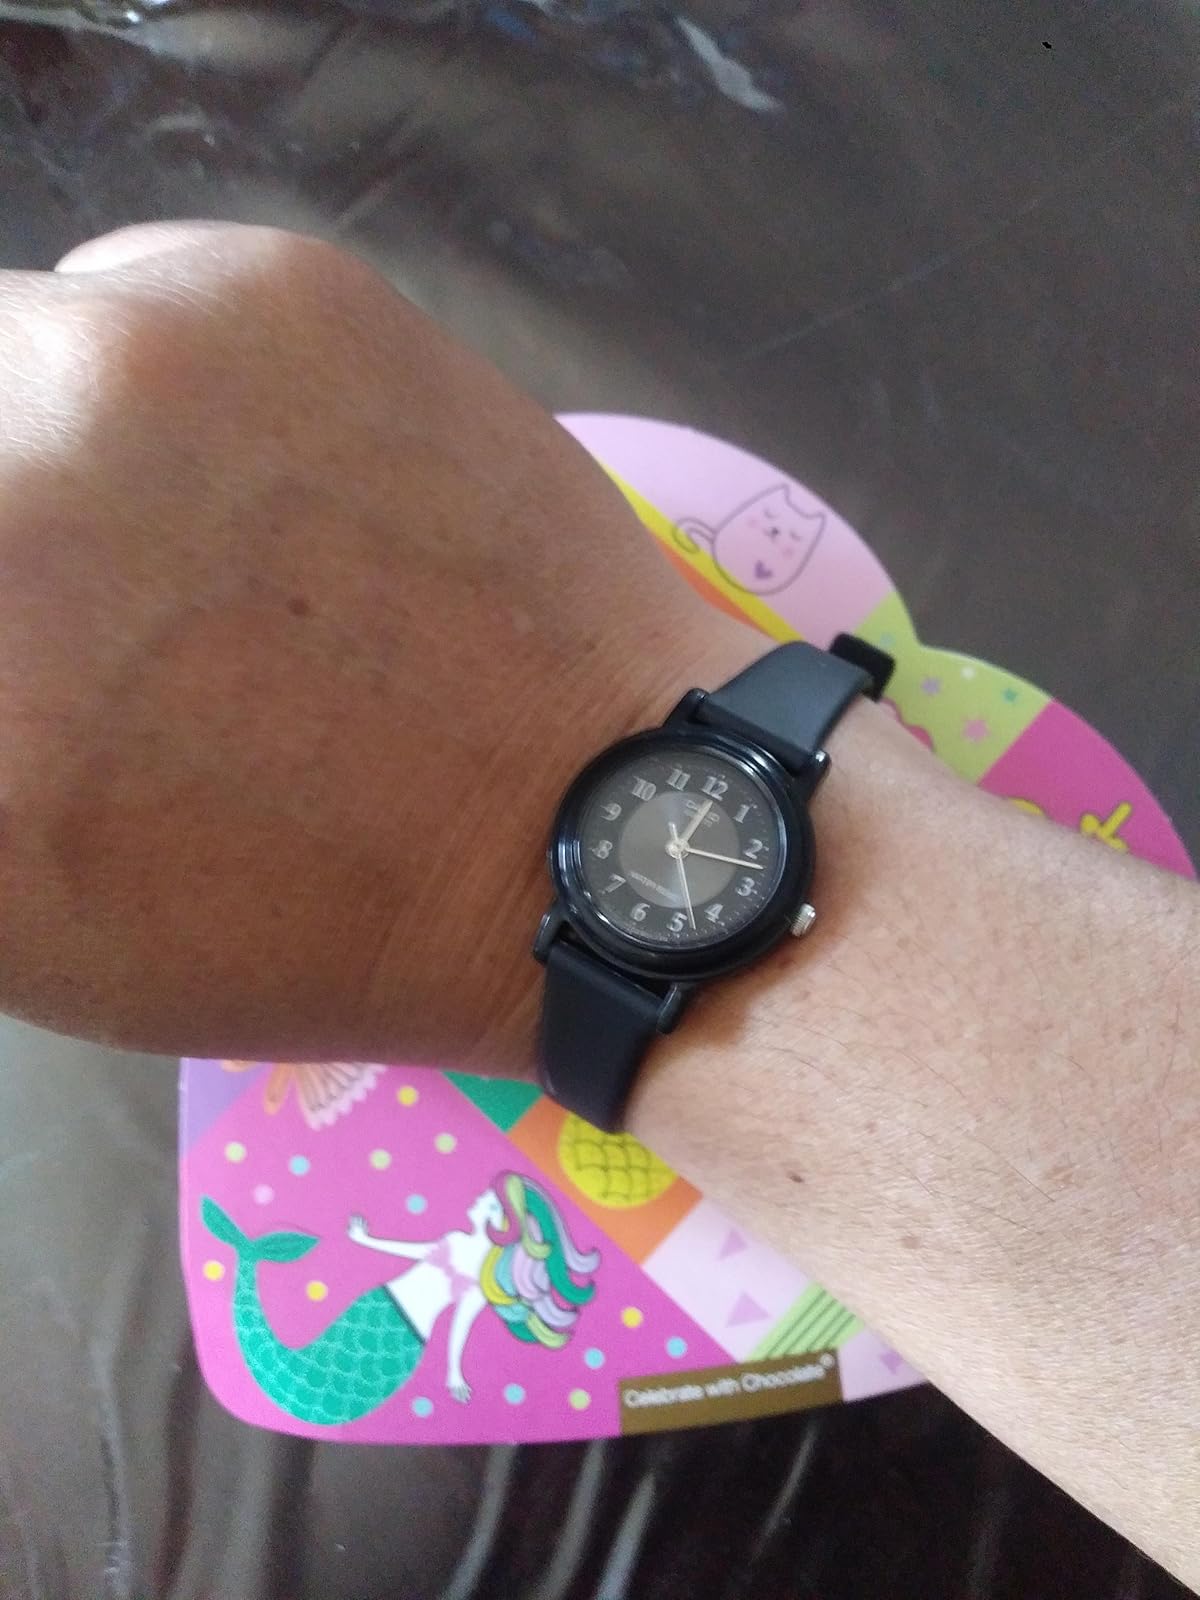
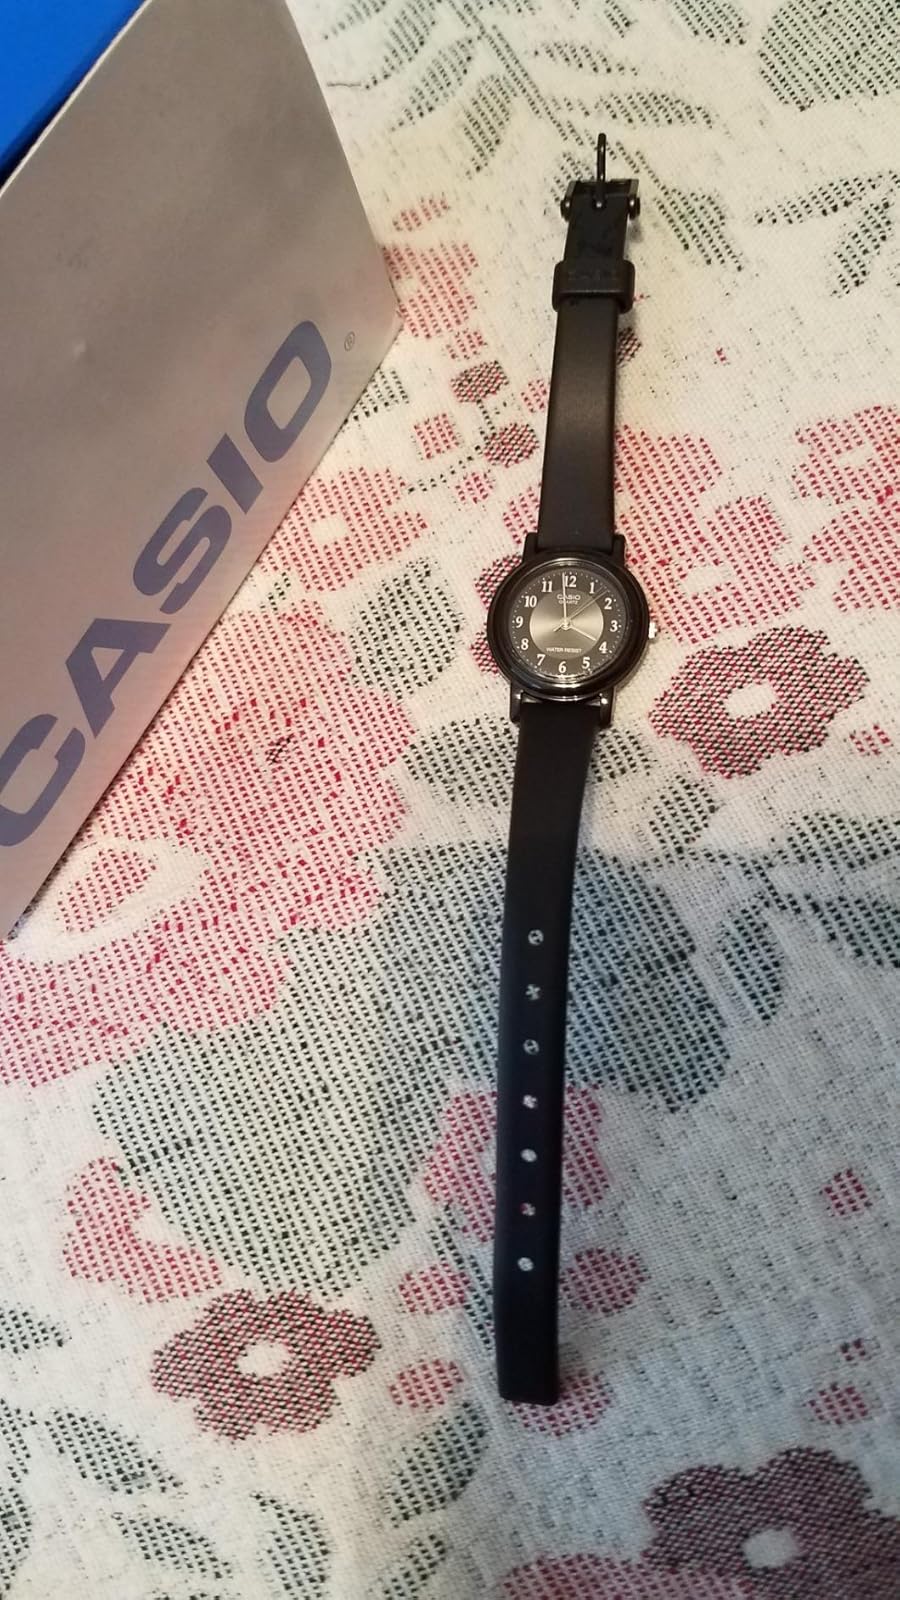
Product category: accessories_watch
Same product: yes